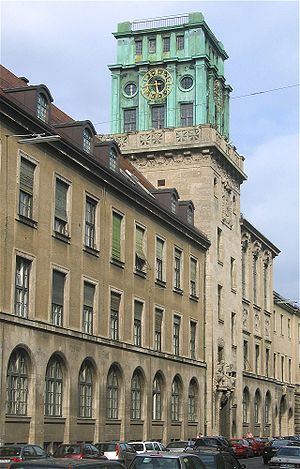
Technische Universität München
Universitetets hovedindgang i Gabelsbergerstraße
Technische Universität München er et tysk universitet med campi i München, Garching bei München og Weihenstephan. Universitetet har cirka 31.000 studerende fordelt på 156 studier og 9.300 akademiske ansatte.